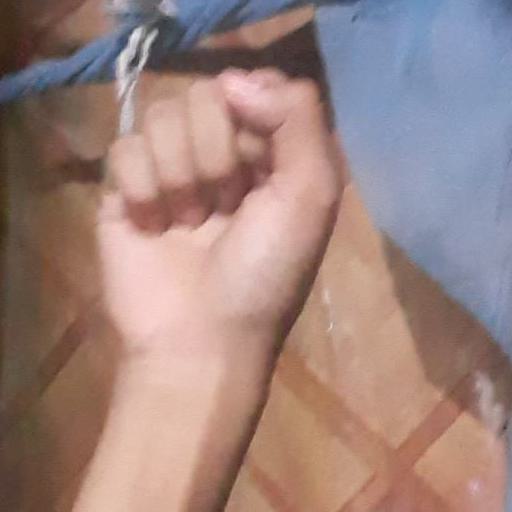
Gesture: fist